The Walden School (Media, Pennsylvania)

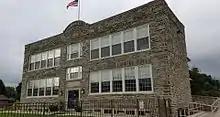
The main school building.

In 1998, Walden came to an agreement with the Rose Tree Media School District to purchase the former Sandy Bank School. After extensive renovations, the first classes began in September 1999.